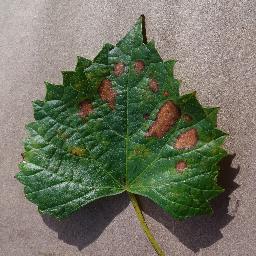
Label: Grape___Esca_(Black_Measles)